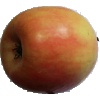
Label: apple_pink_lady